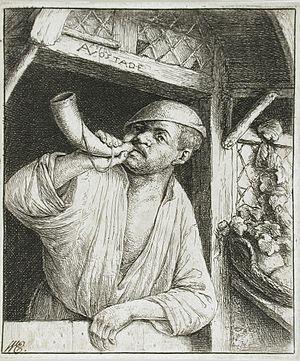
Le four à pain est un four spécifiquement consacré à la cuisson du pain. Élément caractéristique du patrimoine rural, on trouve cet édifice dans diverses régions du monde : en Afrique, en Amérique du Nord, en Asie, en Europe, au Proche-Orient.